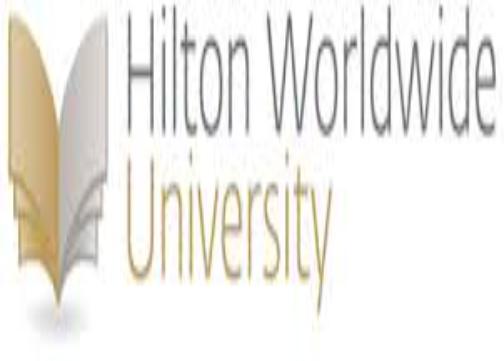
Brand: Hilton Worldwide-2
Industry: Others